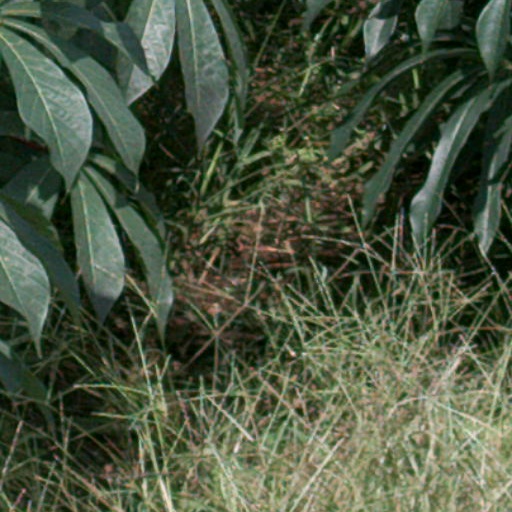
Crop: cassava